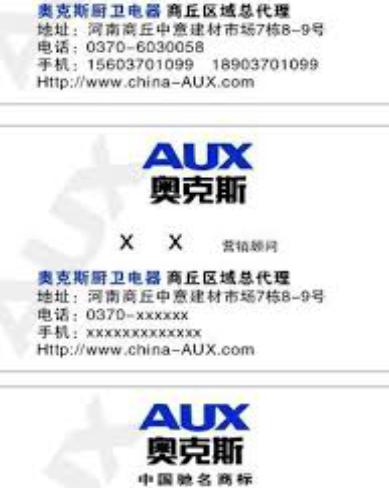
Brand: auxx-2
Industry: Electronic